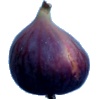
Label: Fig 1